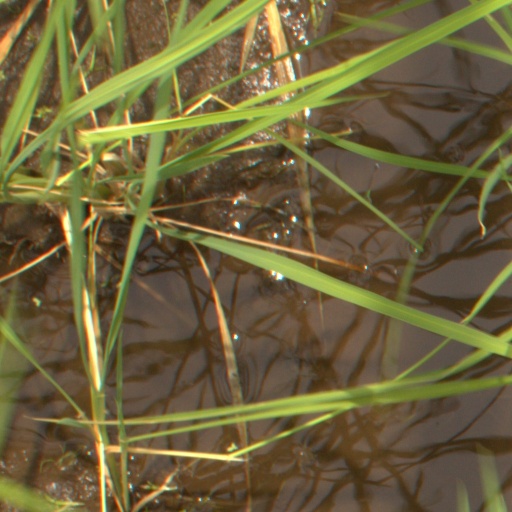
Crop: rice